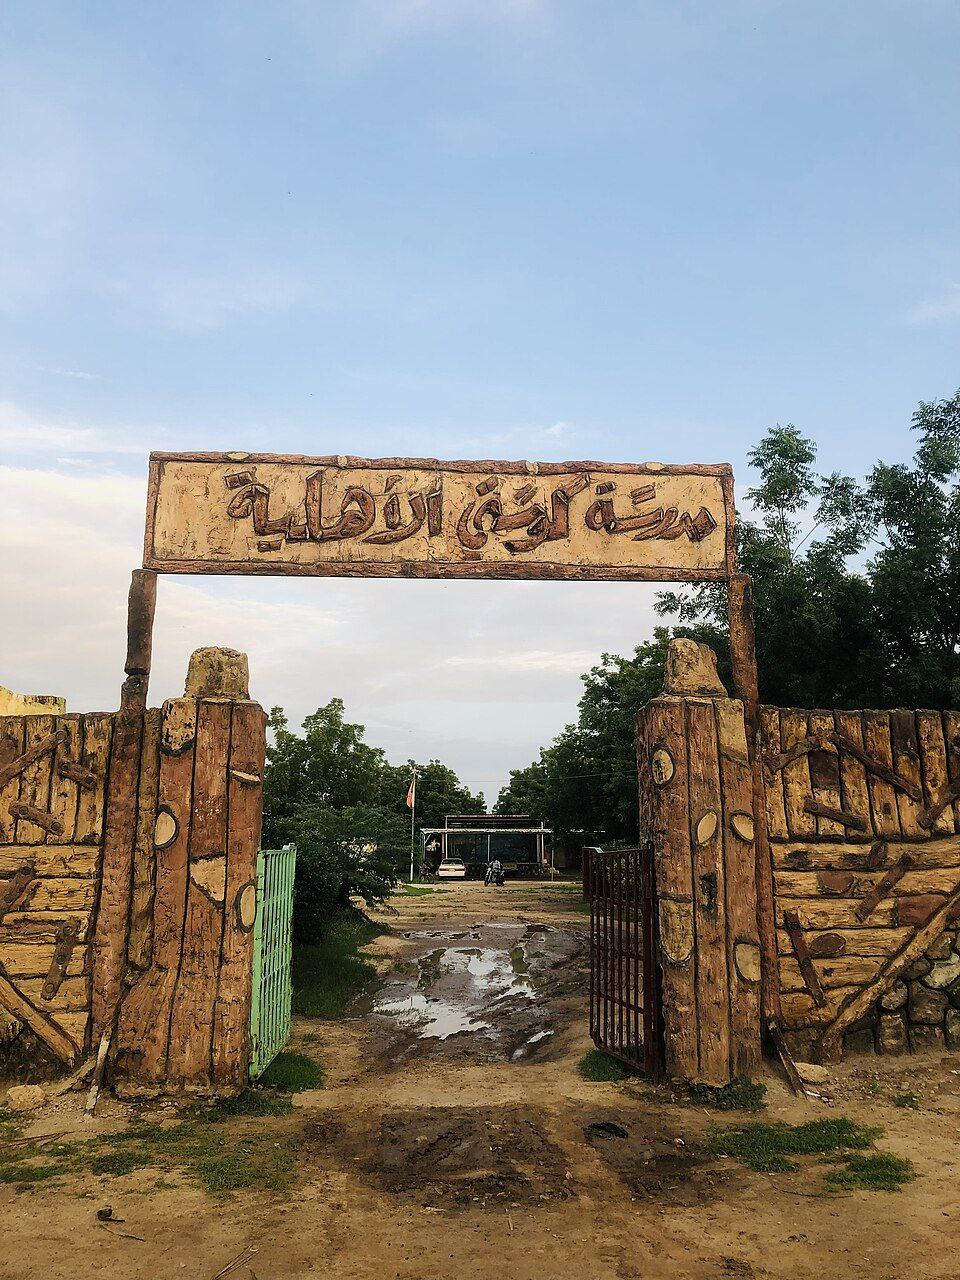
الوصف بالفصحى: بوابة مدرسة كوستي الأهلية المصممة على شكل جذع شجرة
الوصف بالعامية السودانية: بوابة مدرسة كوستي الأهلية المعمولة في شكل جذع شجرة
التصنيف: Public Spaces & Infrastructure